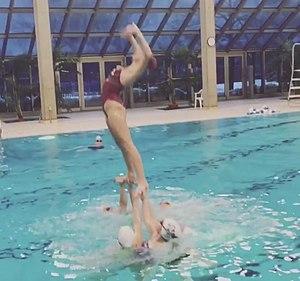
Les nageuses exécutent une poussée acrobatique. En d'autres mots, elles propulsent une autre nageuse hors de l'eau afin qu'elle puisse accomplir un mouvement ou une position.
La natation synchronisée, appelée natation artistique depuis l'été 2017, est un sport nautique, mélange de gymnastique, de danse et de natation qui se pratique en piscine.